Ratass Church

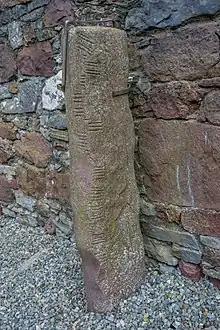
The ogham stone

The Ogham Stone is from much earlier. Based on its Primitive Irish grammar, the inscription is estimated to be from around AD 550–600.